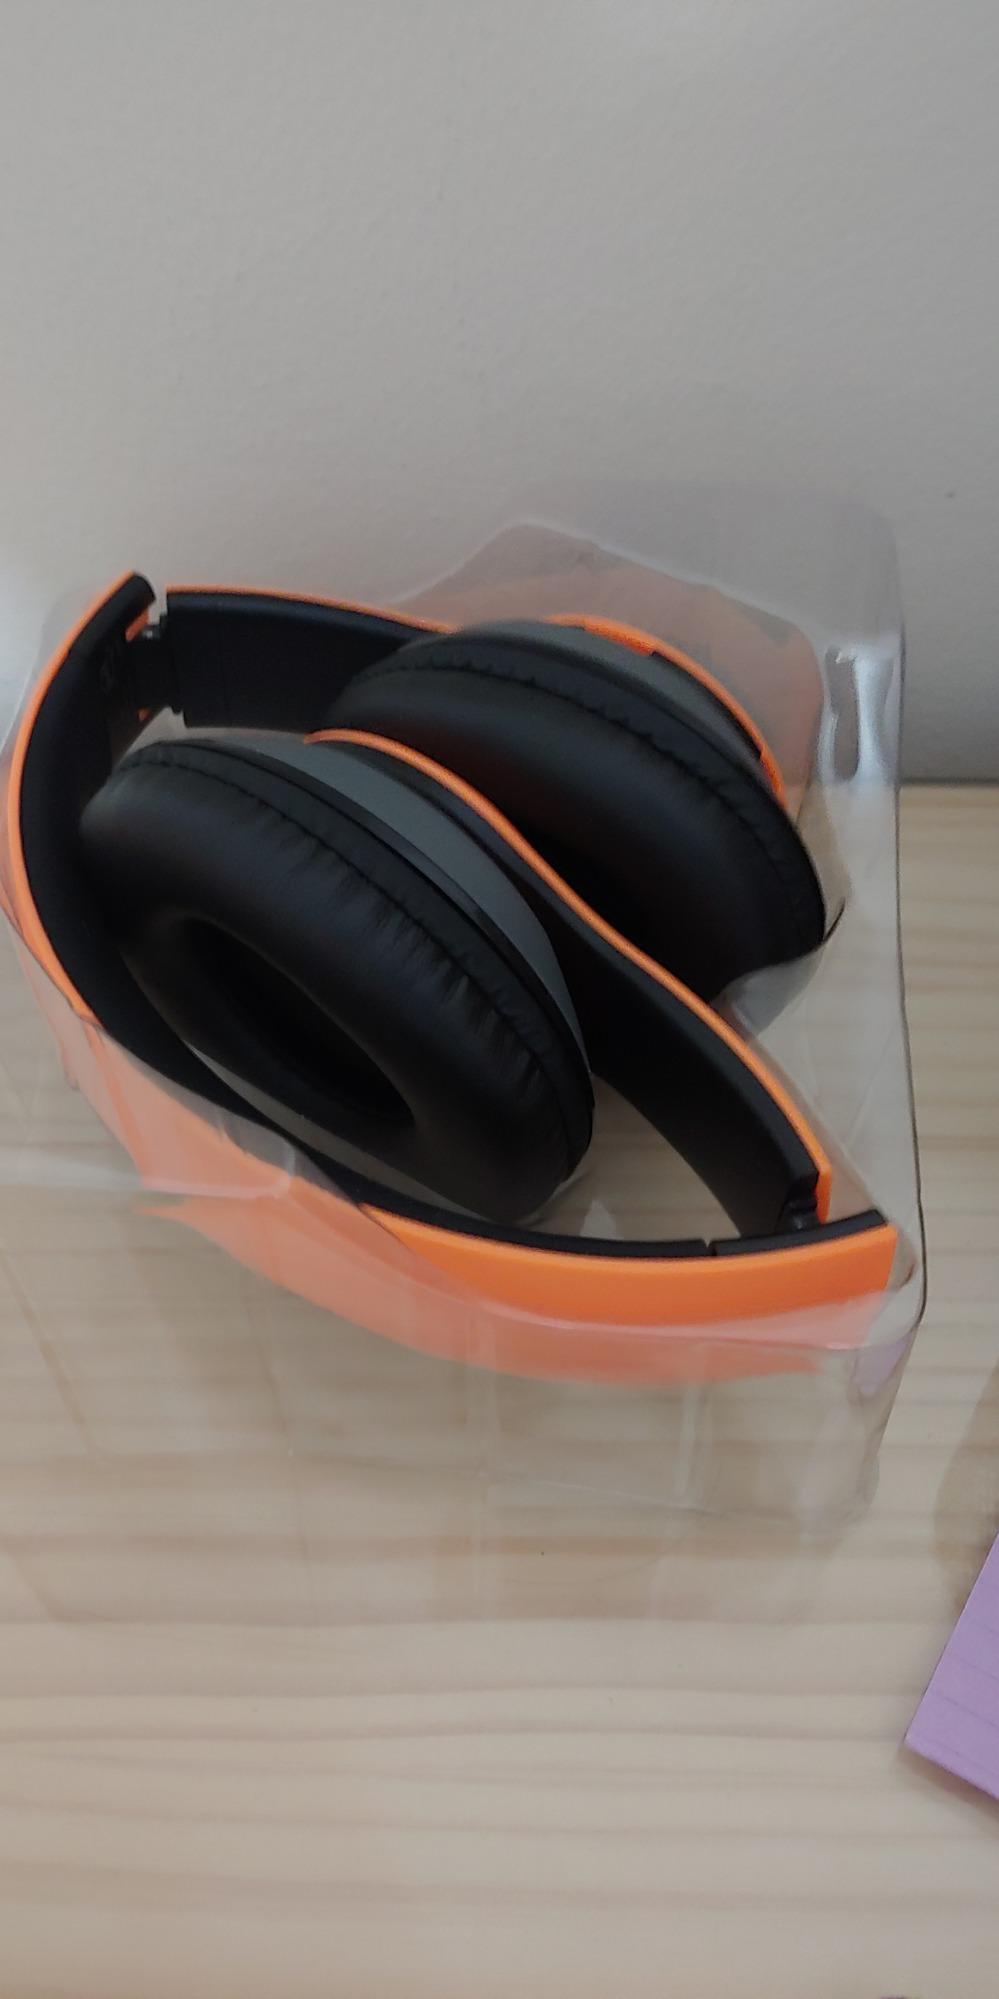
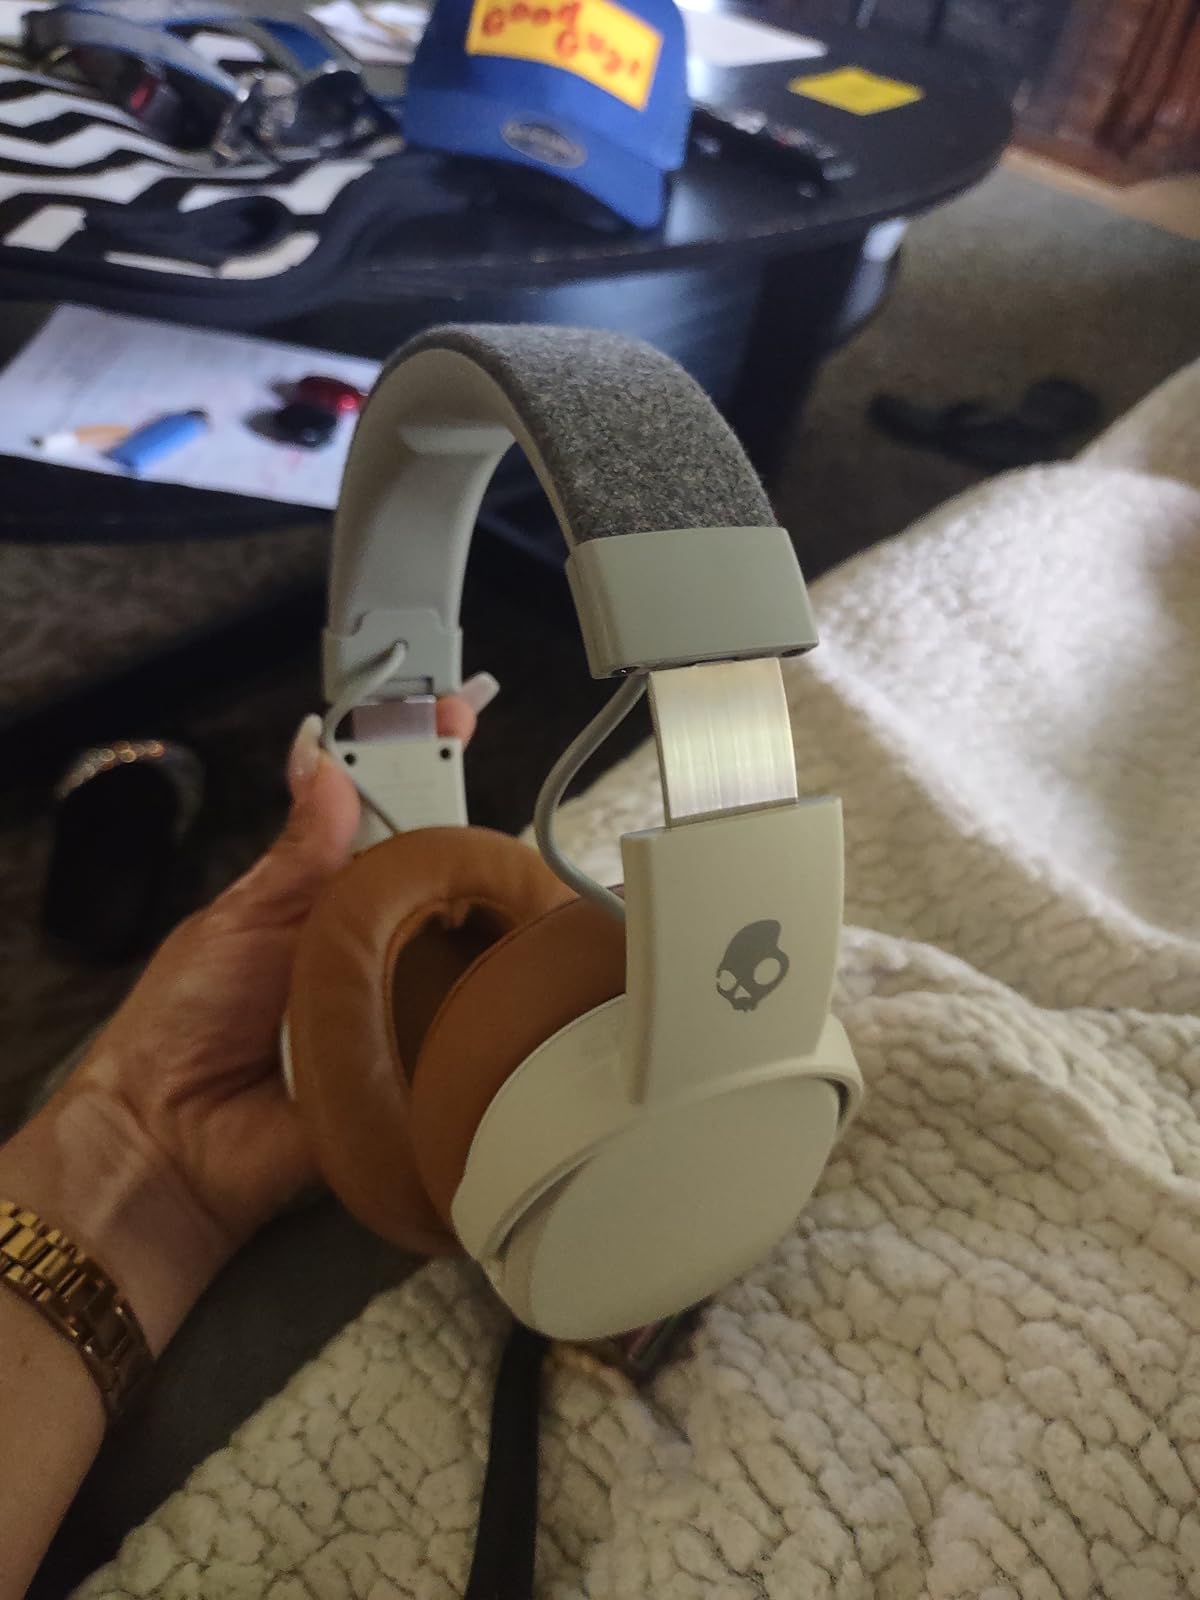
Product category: headphones
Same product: no